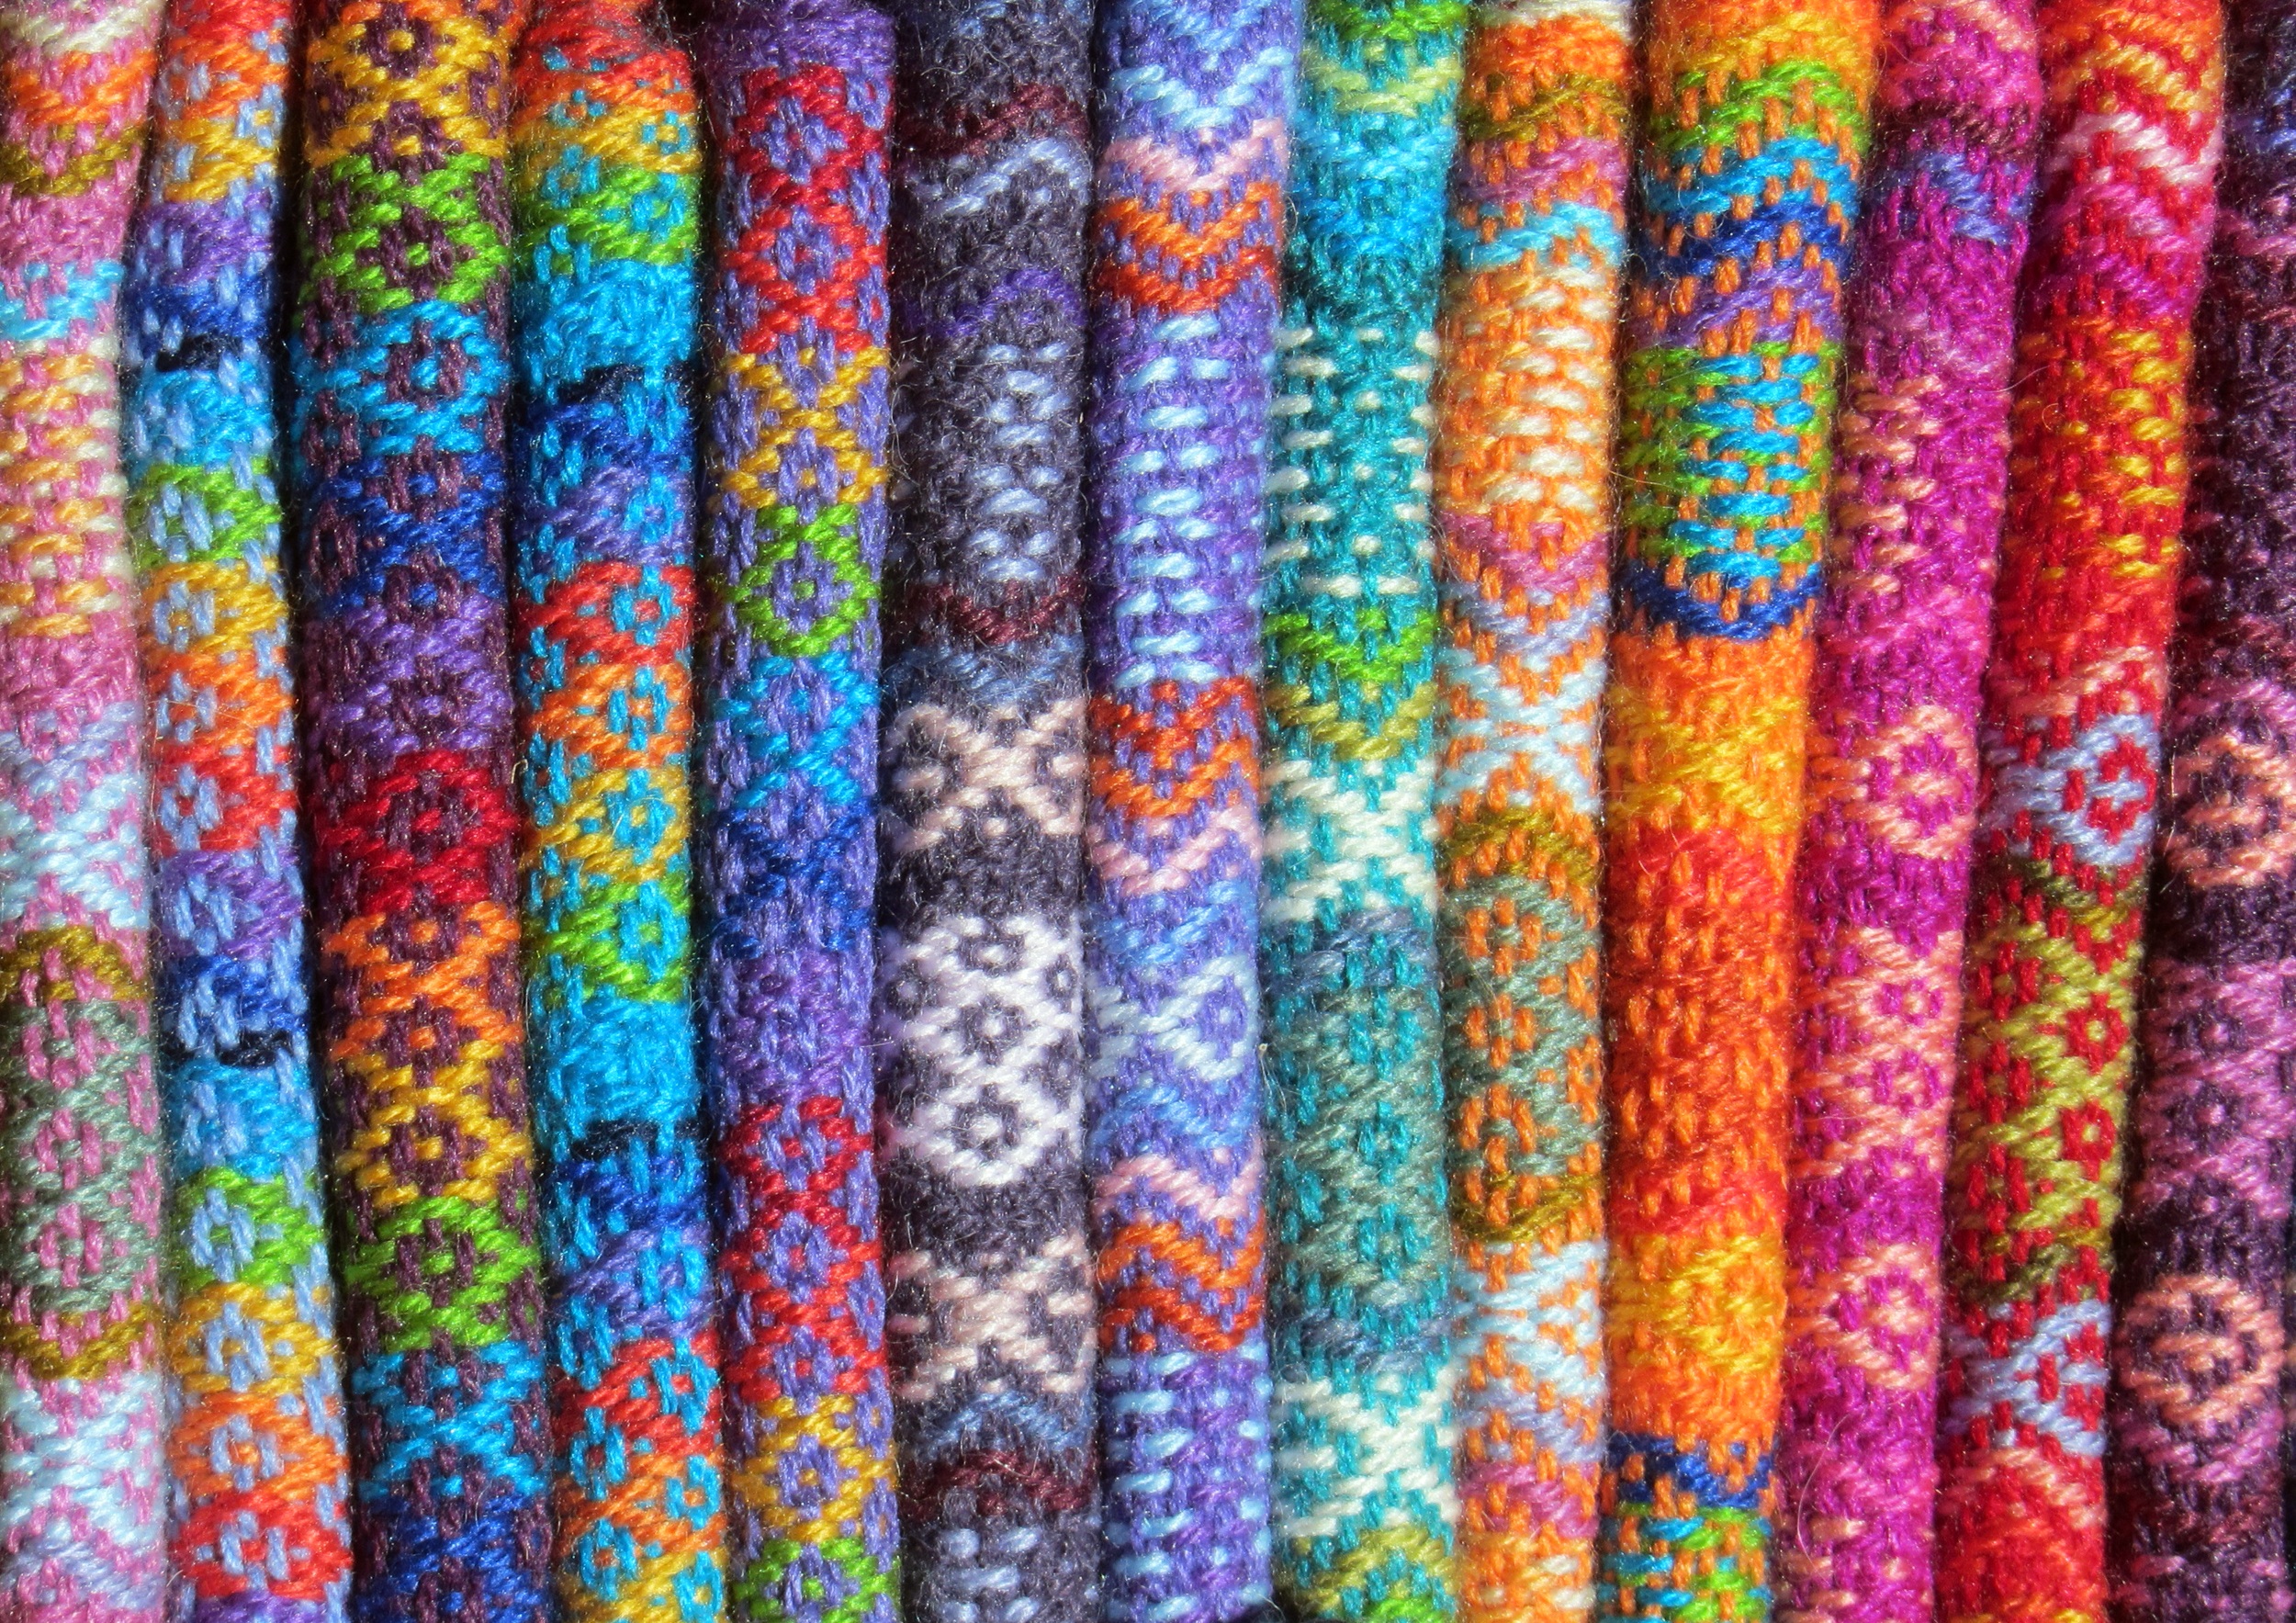
warm, texture, pattern, color, fashion, craft, clothing, knit, cloth, yarn, wool, scarf, material, knitwear, weave, fabric, thread, woolen, textile, art, design, handmade, soft, fiber, woven, fabric texture, fashion accessory